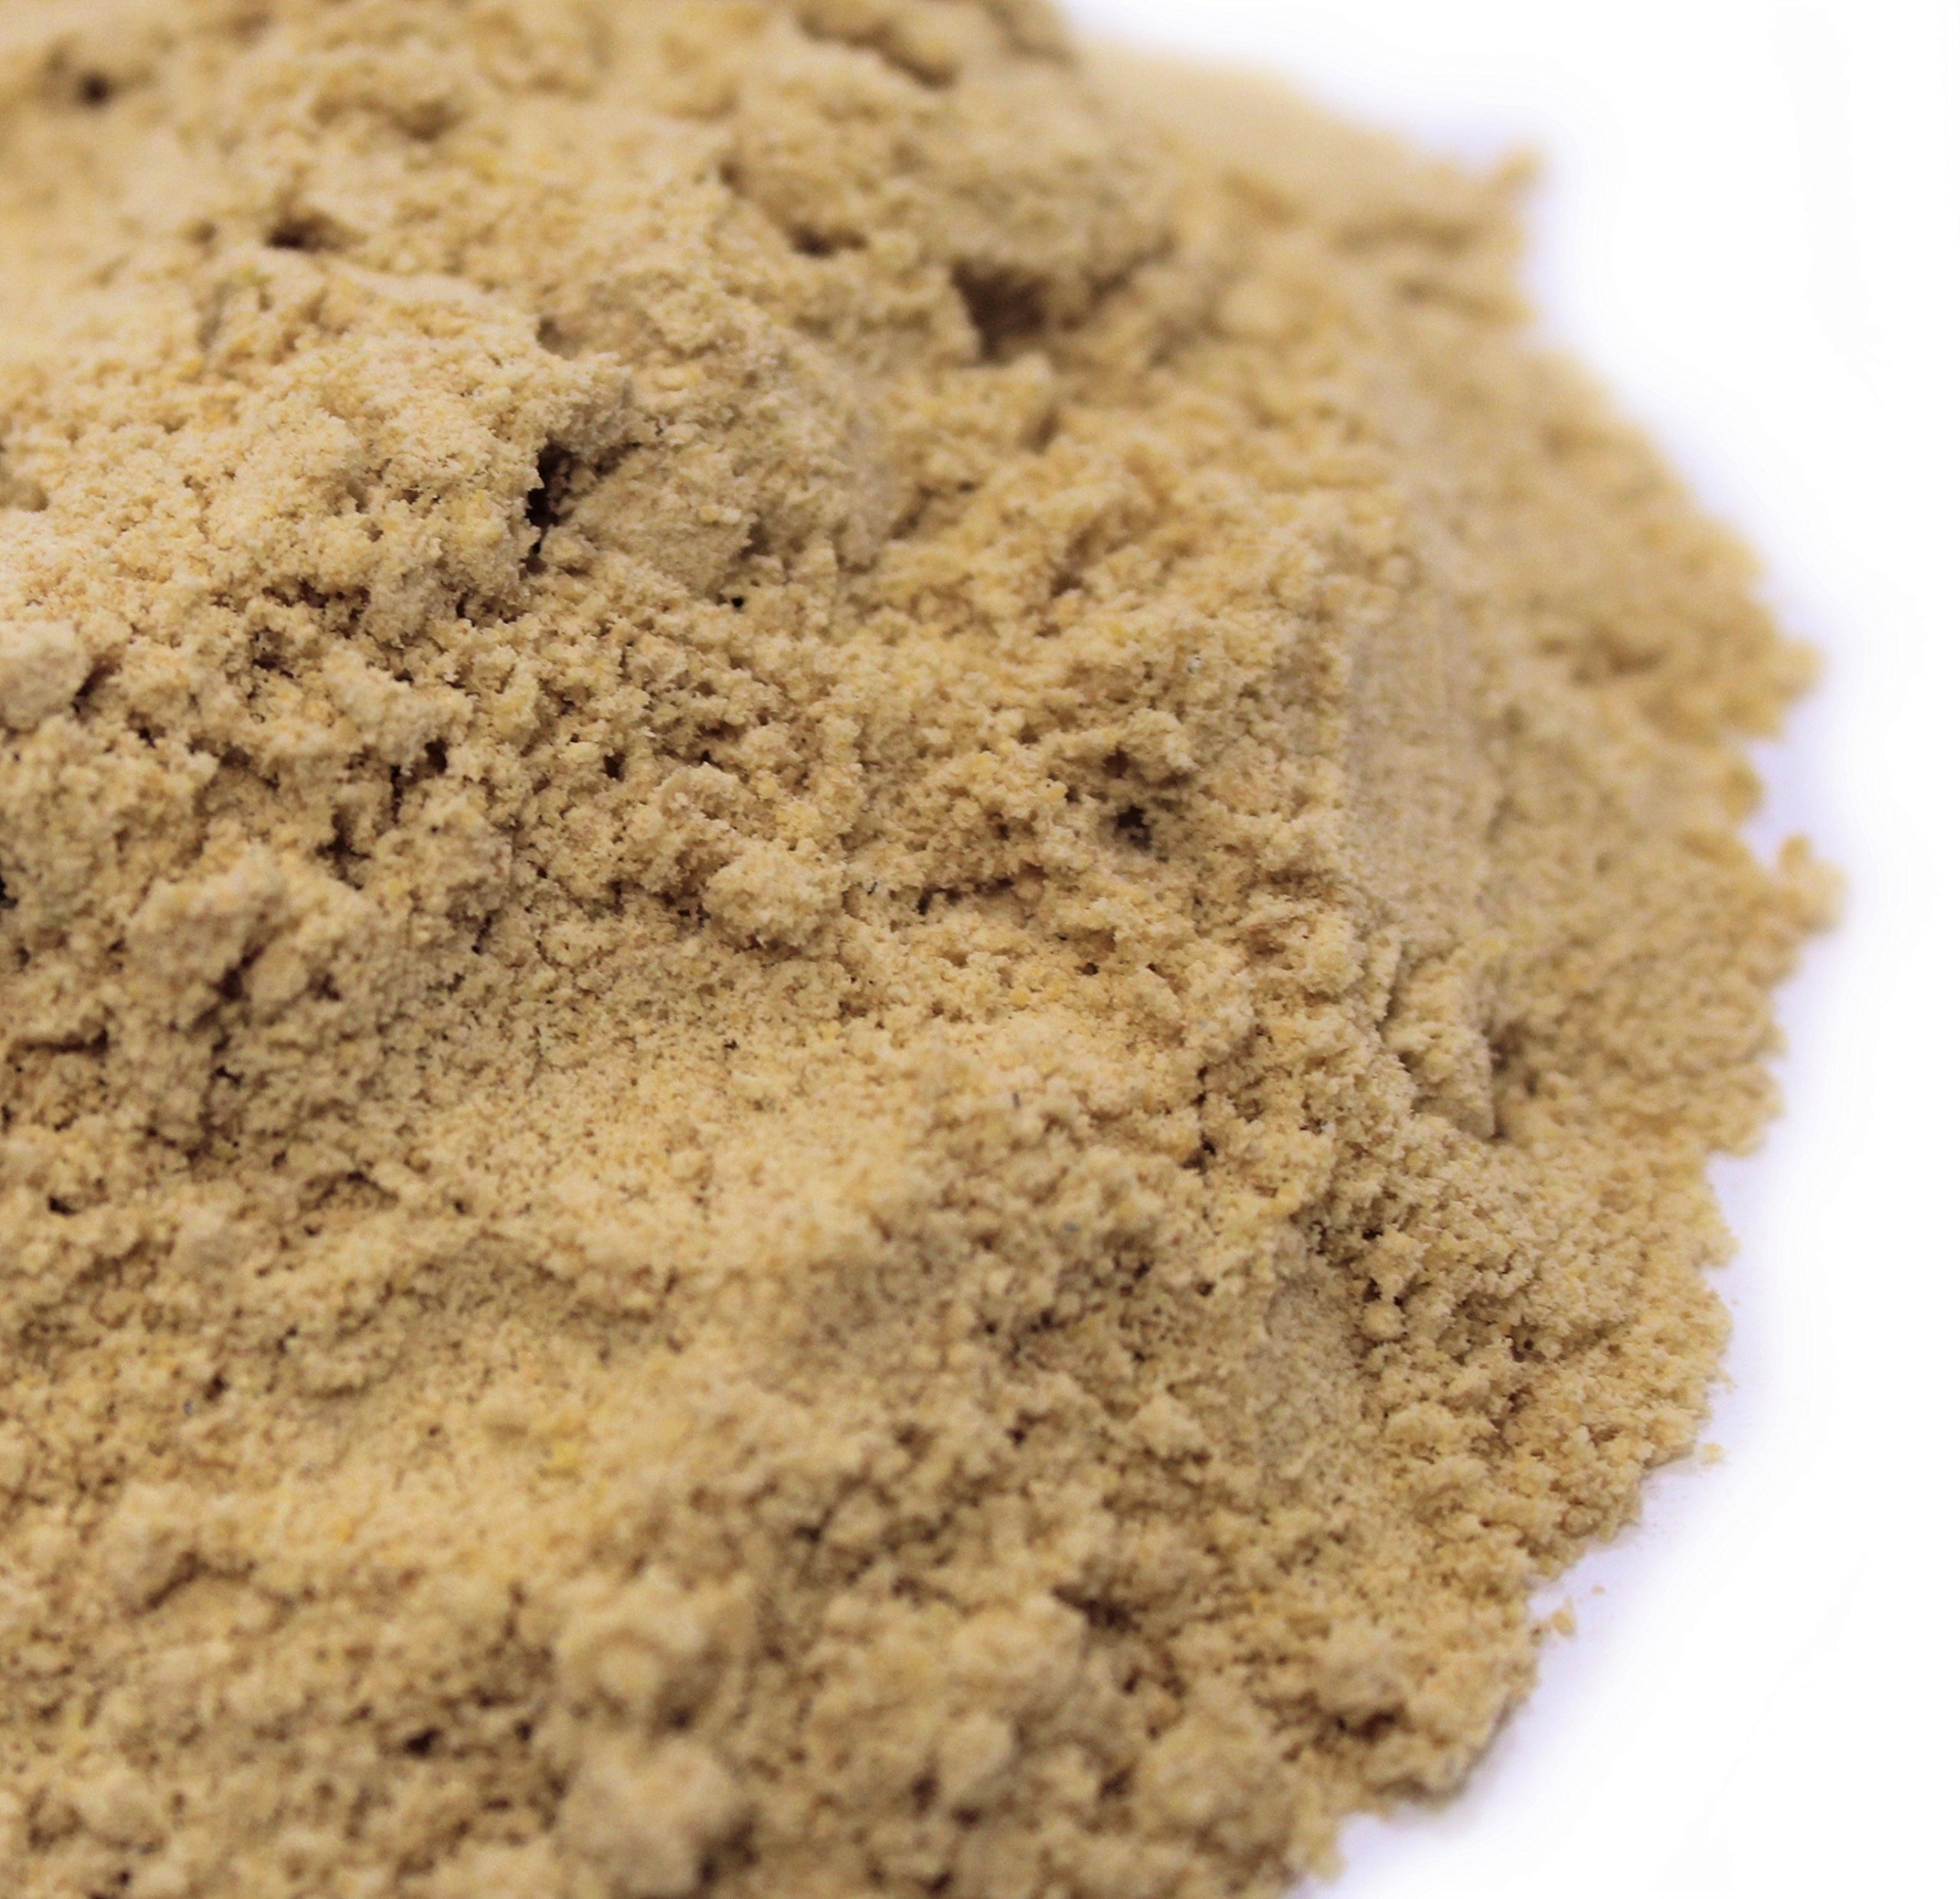
Item Name: Ground Yellow Mustard Seeds by Its Delish, (3 lbs)
Bullet Point 1: PREMIUM Gourmet Ground Mustard Seeds Powder
Bullet Point 2: VALUE SIZE Bulk bag Its Delish brand
Bullet Point 3: TASTE & HEALTH Enhance your culinary experience with hearty flavor, bold taste and vibrant aroma
Bullet Point 4: PERFECT for barbecue recipes, potato salad, cole slaw, chicken, meats and salad dressing
Bullet Point 5: QUALITY Certified Kosher OU Packaged in the USA 100% Natural Shipped to you fresh!
Product Description: <p></p><b>Ground Mustard Seed Powder by Its Delish </b> <p></p> Our ground mustard comes from highest gourmet quality select seeds. Use it for your favorite savory recipes and barbecue dishes. You can blend it with water or with other spices and seasonings. It has a nice flavor and color, making this great for deviled eggs, potato salad, coleslaw and salad dressings. Enjoy!<p></p><b>About It's Delish!</b> <p></p>It's Delish was established in 1992 and is located in North Hollywood, California. It's Delish is a food manufacturer and distributor who produces over 500 gourmet food products including licorice, sour belts, taffies, caramels, Jordan almonds, chocolates, nuts, fruits, trail mixes, spices, and the spice blends. It's Delish also produces organics and all natural products. We give you the opportunity to order from the factory direct!<p></p>It’s Delish! prides itself on the four pillars that are at the foundation of everything we do.<p></p>Innovation Quality Value Service
Value: 1.0
Unit: Count

Price: 23.99